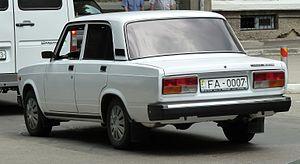
Les Lada 2105, 2107 et le break 2104 sont des automobiles du constructeur russe Lada-AvtoVAZ, produites depuis le début des années 1980.